Audrey Grevious

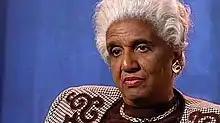

Audrey Louise Grevious (née Ross; September 30, 1930 – January 6, 2017) became one of the central leaders in the local civil rights movement in Lexington and the Commonwealth of Kentucky.